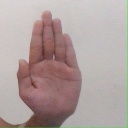
अक्षर: ध